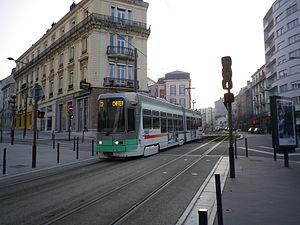
Tramway Vevey-Alsthom - Ligne T2 du réseau STAS - Saint-Etienne, à Dalgabio.Pentax Optio H90
La ligne T2 du tramway de Saint-Étienne est une ligne de tramway desservant l'agglomération de Saint-Étienne. Elle est mise en service le 30 août 2010 en remplacement du tronçon nord de l'ancienne ligne 5.